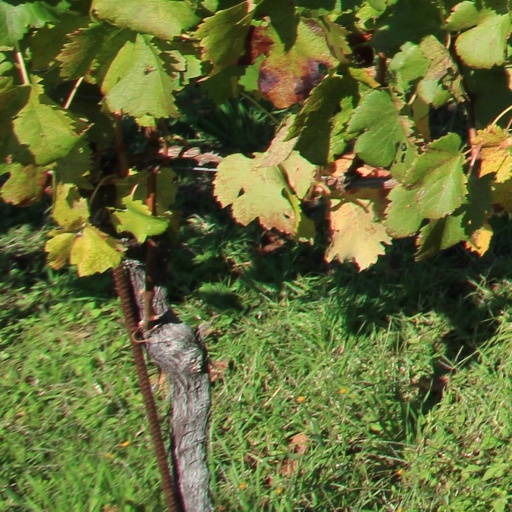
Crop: grape